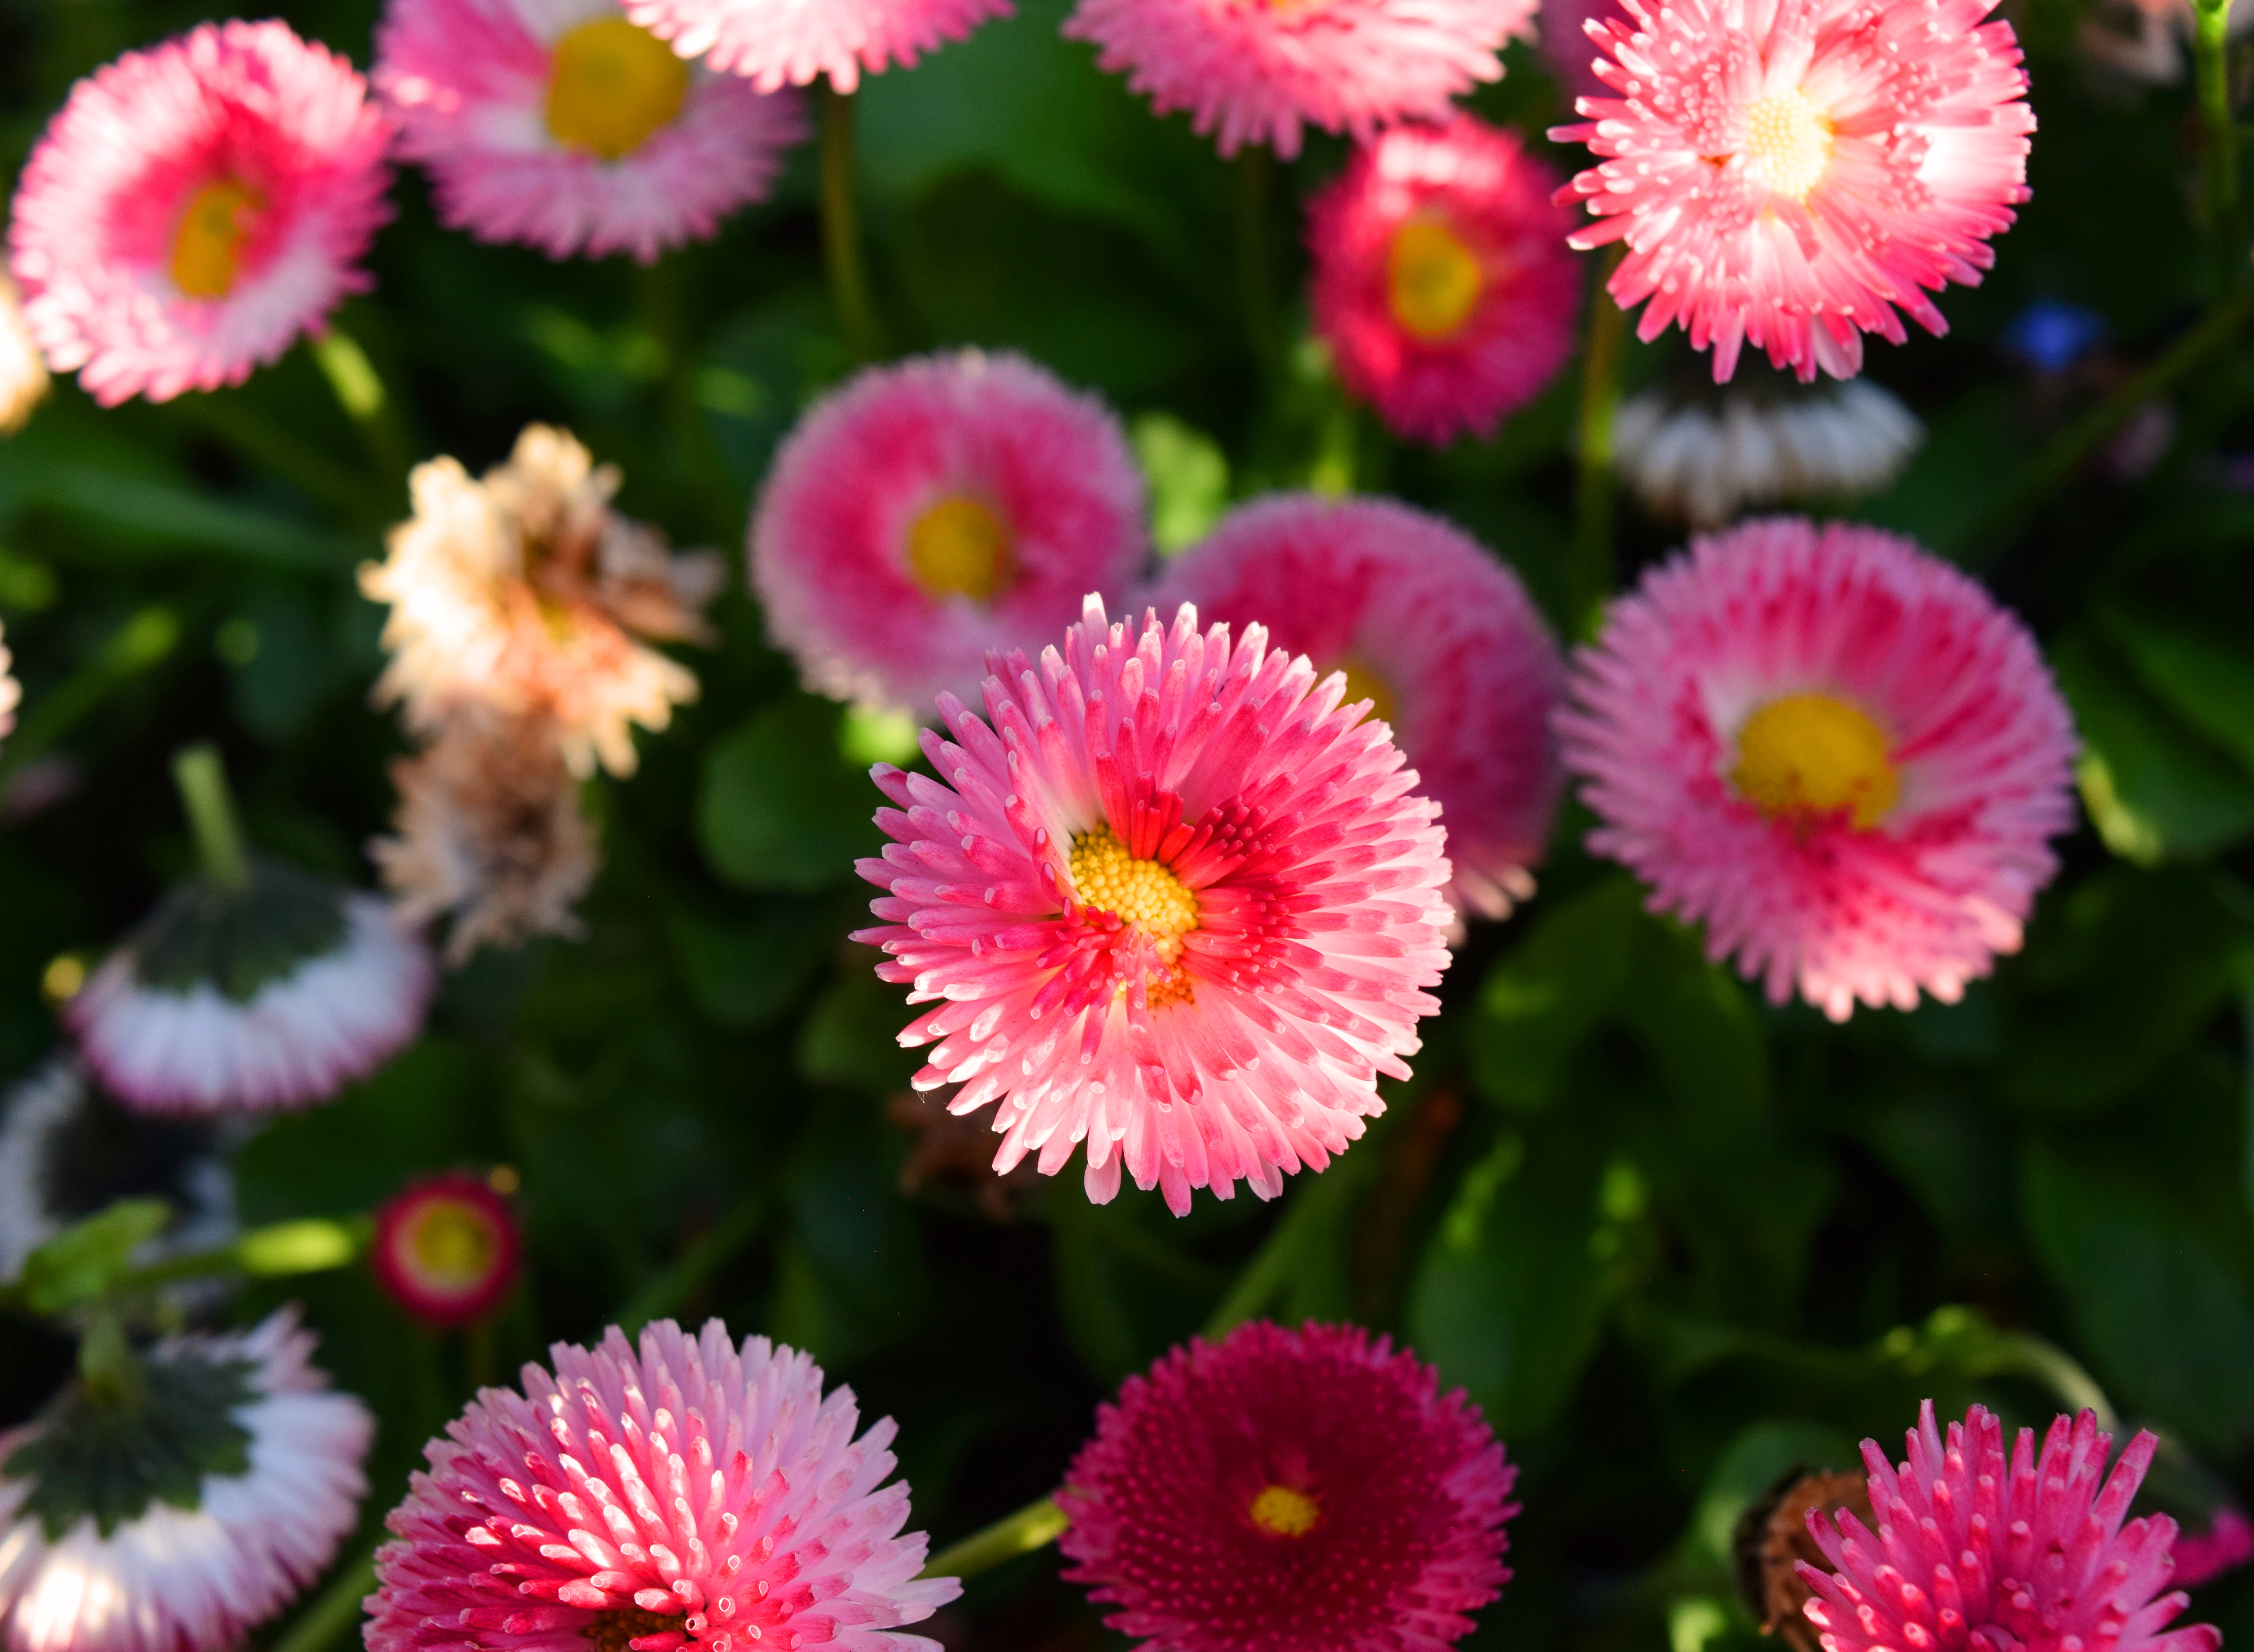
daisy, flower, flowers, white, white flower, white flowers, yellow, macro, pink flowers, pink, flowering plant, plant, china aster, petal, annual plant, aster, ice plant family, daisy family, pink family, wildflower, chrysanths